Onzy Matthews

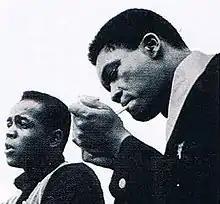
Lou Rawls and Onzy Matthews in the early 1960s

Lou Rawls was signed to Capitol Records in early 1961 and had a breakthrough set of hits with Les McCann and the album "Stormy Monday". Nick Venet was in charge of Rawls, and introduced him to Matthews. In August 1962, they recorded 13 new charts arranged by Matthews that featured Rawls' resonating baritone voice. Eleven of those charts would comprise Rawls' LP "Black and Blue", which charted for three weeks in "Billboard" magazine from April 1963, reaching no.130. Both men were back in the studio at Capitol in July and August 1963 to record more tracks, which made up Rawls' album "Tobacco Road." Both albums were re-issued in 1969 on a Capitol release, "Close-Up", which charted for three weeks in "Billboard" starting in August 1969, peaking at no.191. The band for the two Rawls LPs is essentially the personnel of the Onzy Matthews big band from that time. Matthews' arranging style was a perfect fit for Rawls, but the pair did not re-unite for any other releases for Capitol. Two other sets of singles sessions with Rawls from 1963 have never been issued. Matthews' band continued to back Lou Rawls on live concerts and events during the late 1960s.